Liverpool Collegiate School

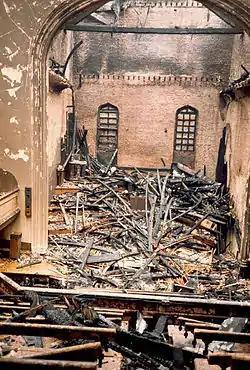
School hall, fire-damaged in 1985

In February 1970 the mantle of investigative, grassroots journalism was duly taken up by The Commentator which also became an active promoter of sports events, competitions and the Film Club. The school's traditional form structure was also being reviewed at this time; the antiquated grammar school form names consisted of: Third forms (First Year of secondary school), Fourth forms (second year), Removes (third year), Shells (fourth years) and Fifths. This path however appears to have allowed for the flexibility suggested by Gibson in the 1930s, and more academic pupils could, for instance, skip their fourth year Shell form. After the fifth year, Transitus (Trans) forms existed to provide a second chance for boys who underachieved at O Level. The Upper School consisted of 6β (6 beta, lower sixth form) and 6α (6 alpha, upper sixth form).